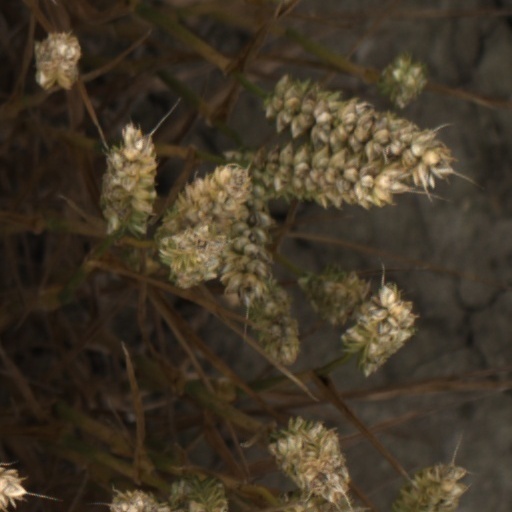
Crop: wheat